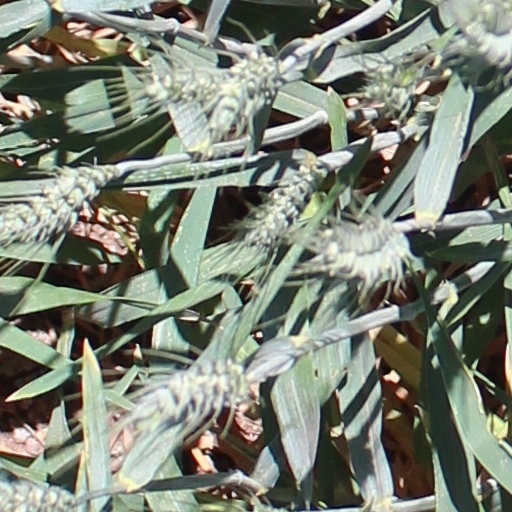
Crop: wheat